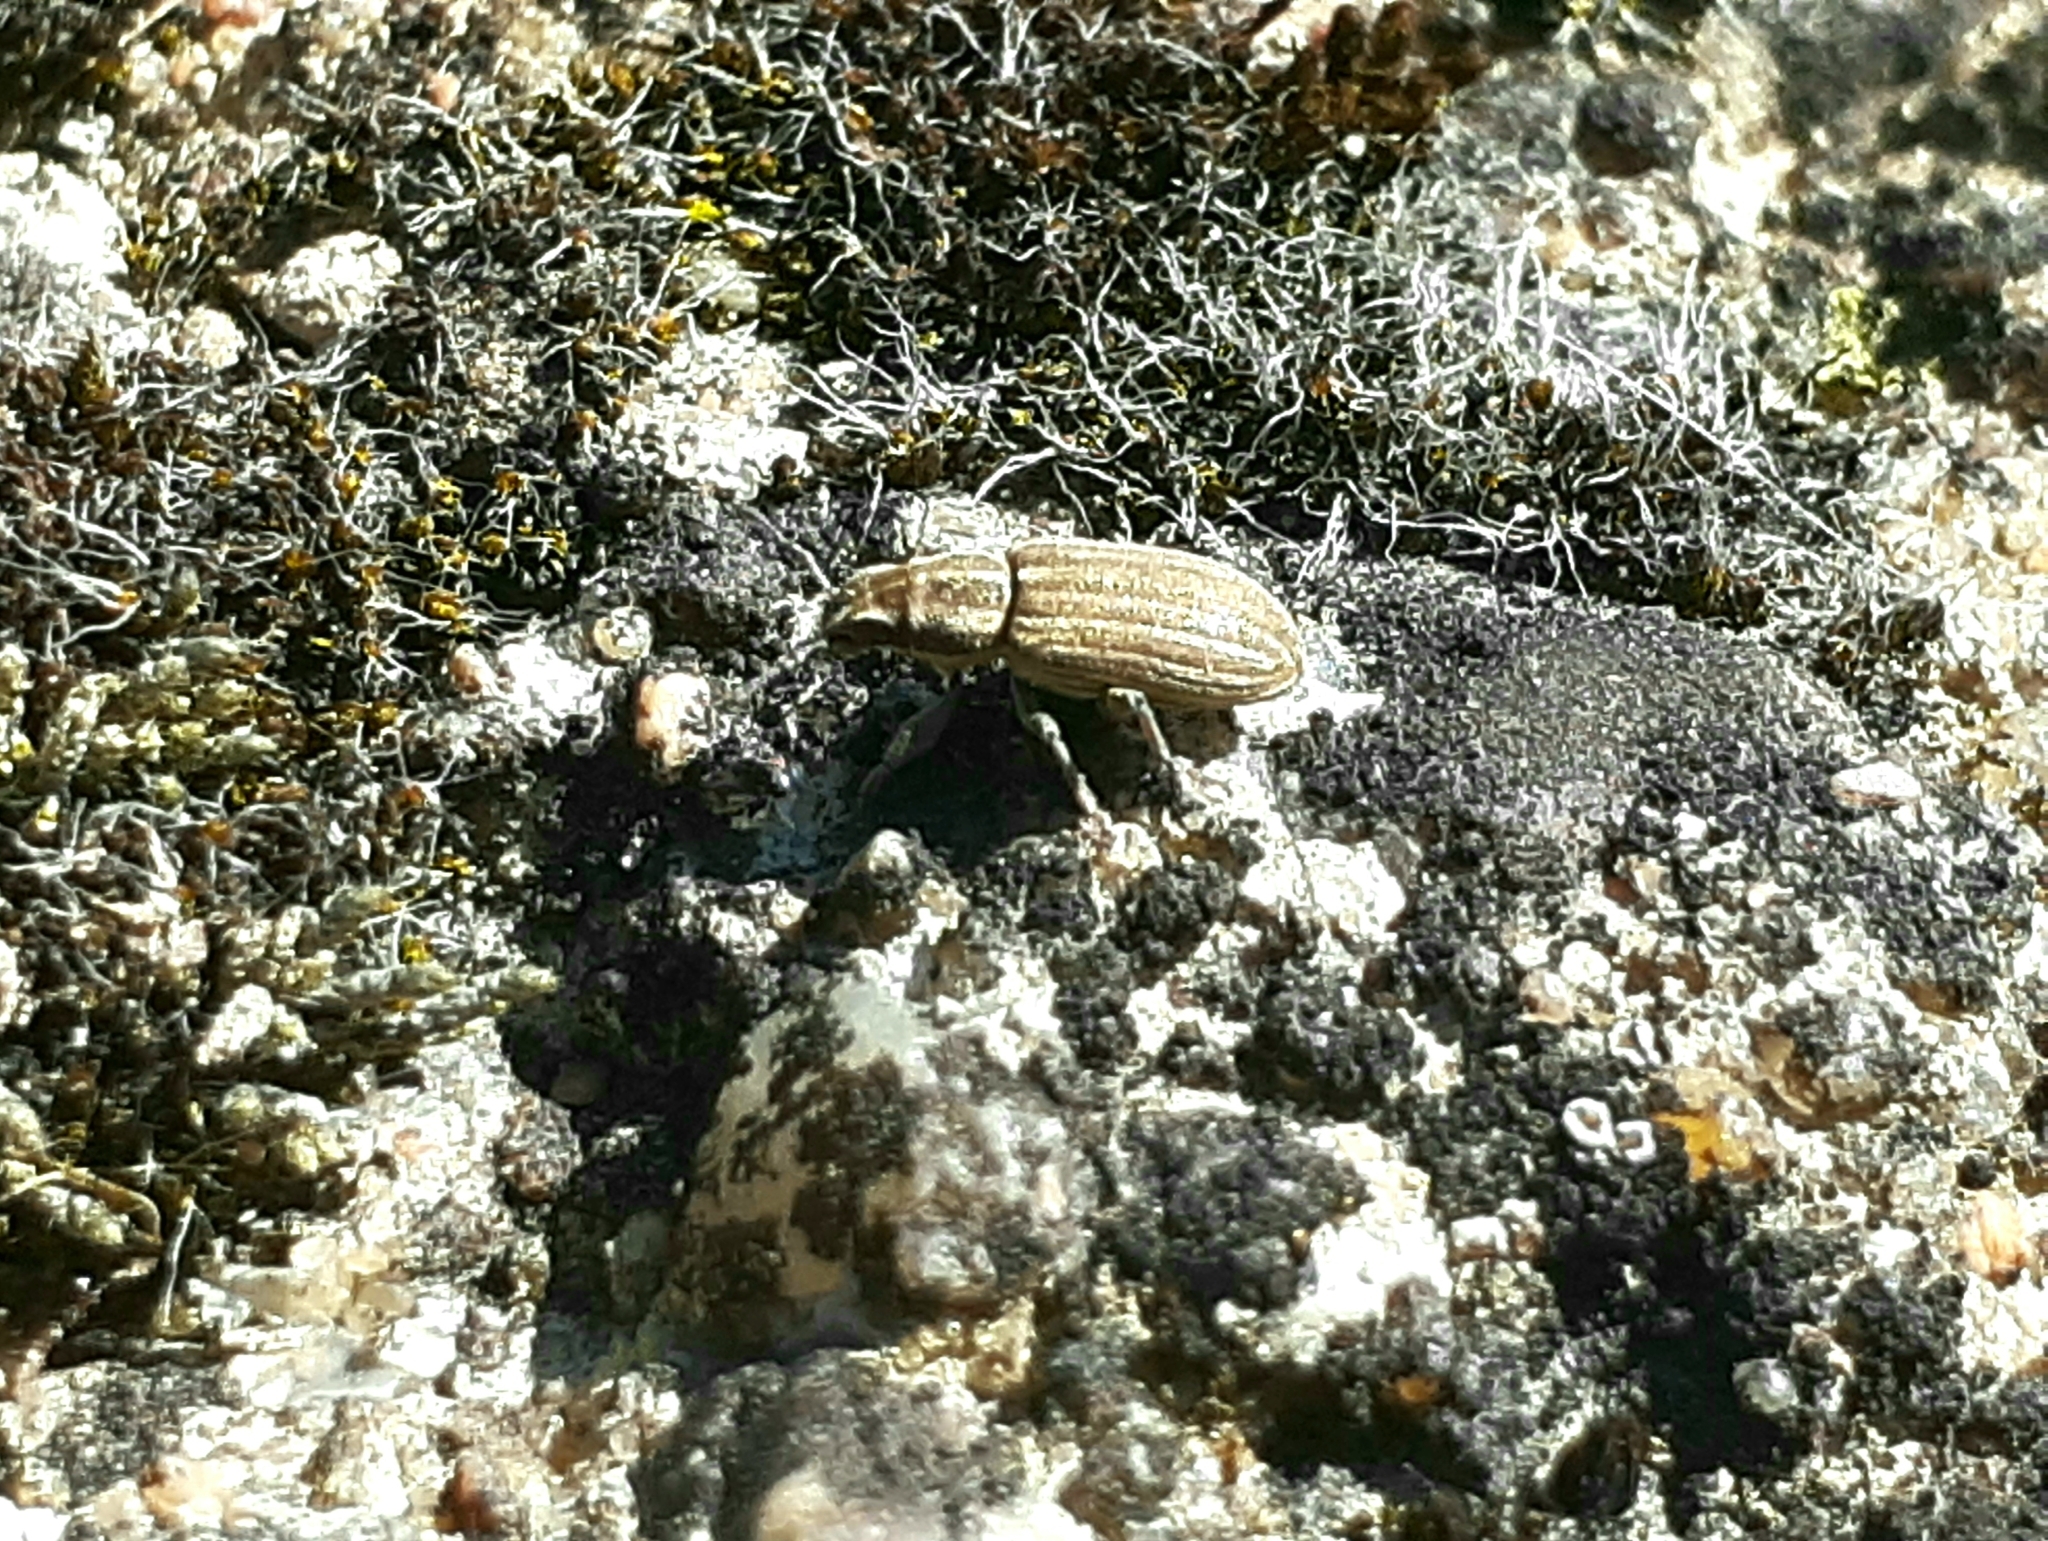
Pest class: pea_leaf_weevil